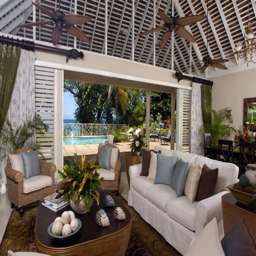
photo of living room in the villa